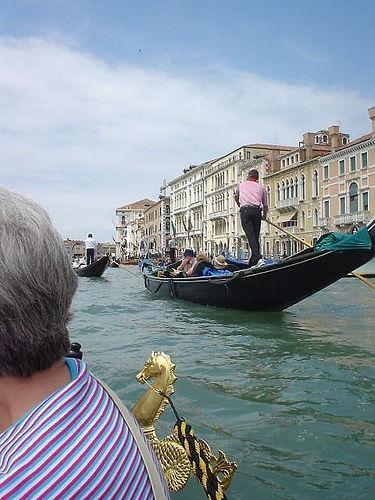
Weather: cloudy or overcast